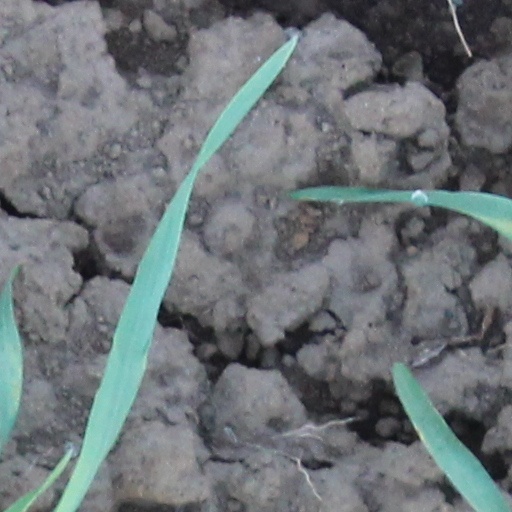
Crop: wheat